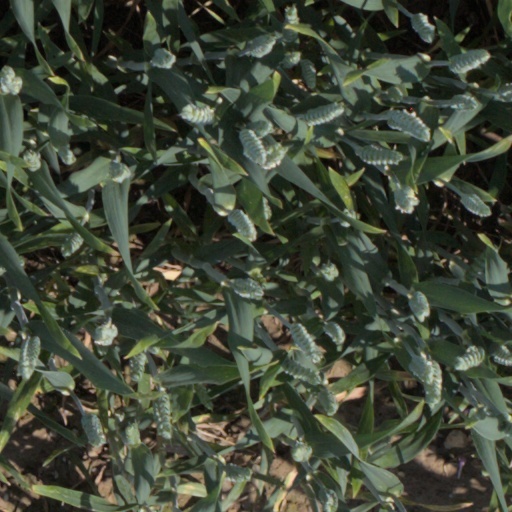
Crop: wheat